Klamath Mountains

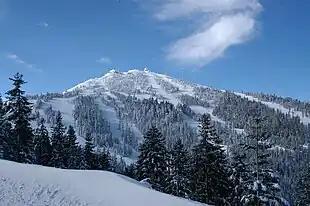
Mount Ashland, the highest point of the Siskiyou Mountains

Physiographically, the Klamath Mountains include the Siskiyou Mountains, the Marble Mountains, the Scott Mountains, the Trinity Mountains, the Trinity Alps, the Salmon Mountains, and the northern Yolla-Bolly Mountains. They are a section of the larger Pacific Border province, which in turn is part of the Pacific Mountain System (Pacific Coast Ranges) physiographic division. "Klamath Mountains" is the name given to one of California's eleven geomorphic provinces.